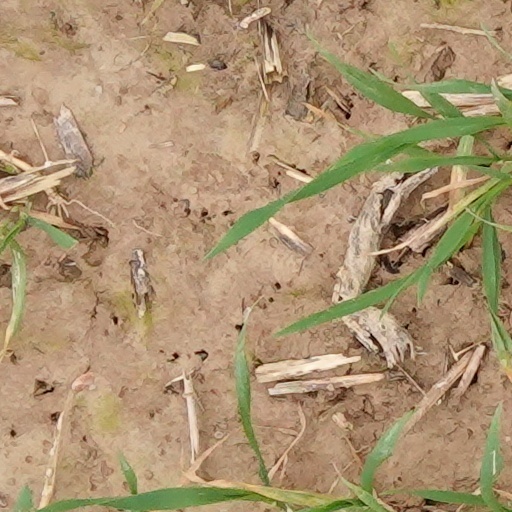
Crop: wheat